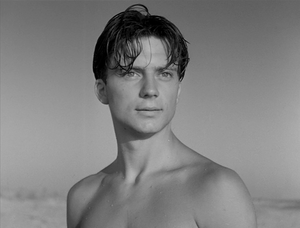
Franco Interlenghi, né le 29 octobre 1931 à Rome et mort dans la même ville le 10 septembre 2015, est un acteur italien.